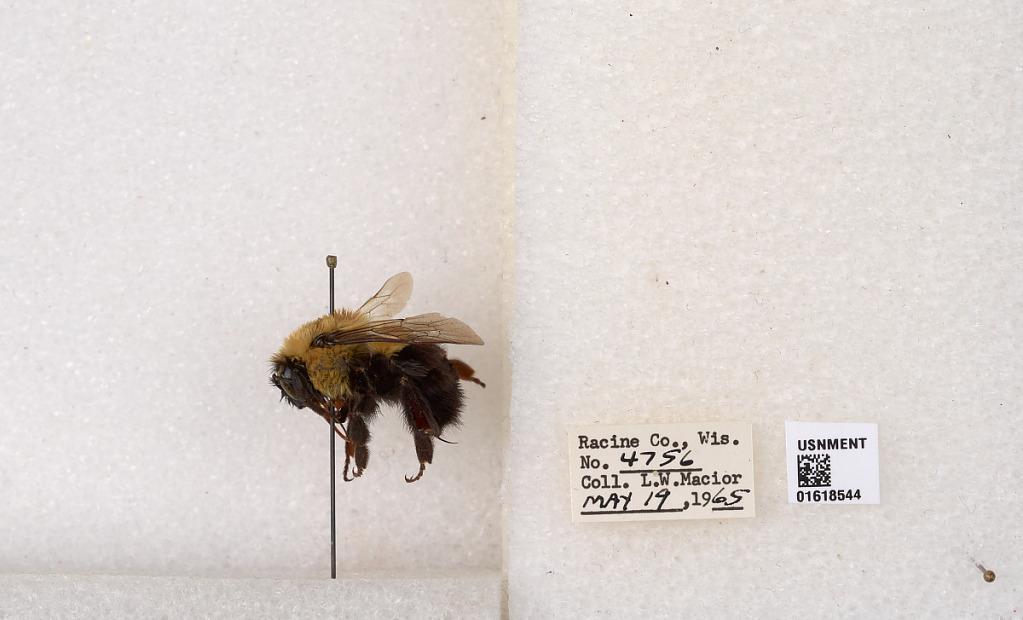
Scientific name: Bombus impatiens Cresson
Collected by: L. Macior
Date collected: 1965-5-19
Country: United States
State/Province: Wisconsin
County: Racine
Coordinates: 42.7299, -87.8123